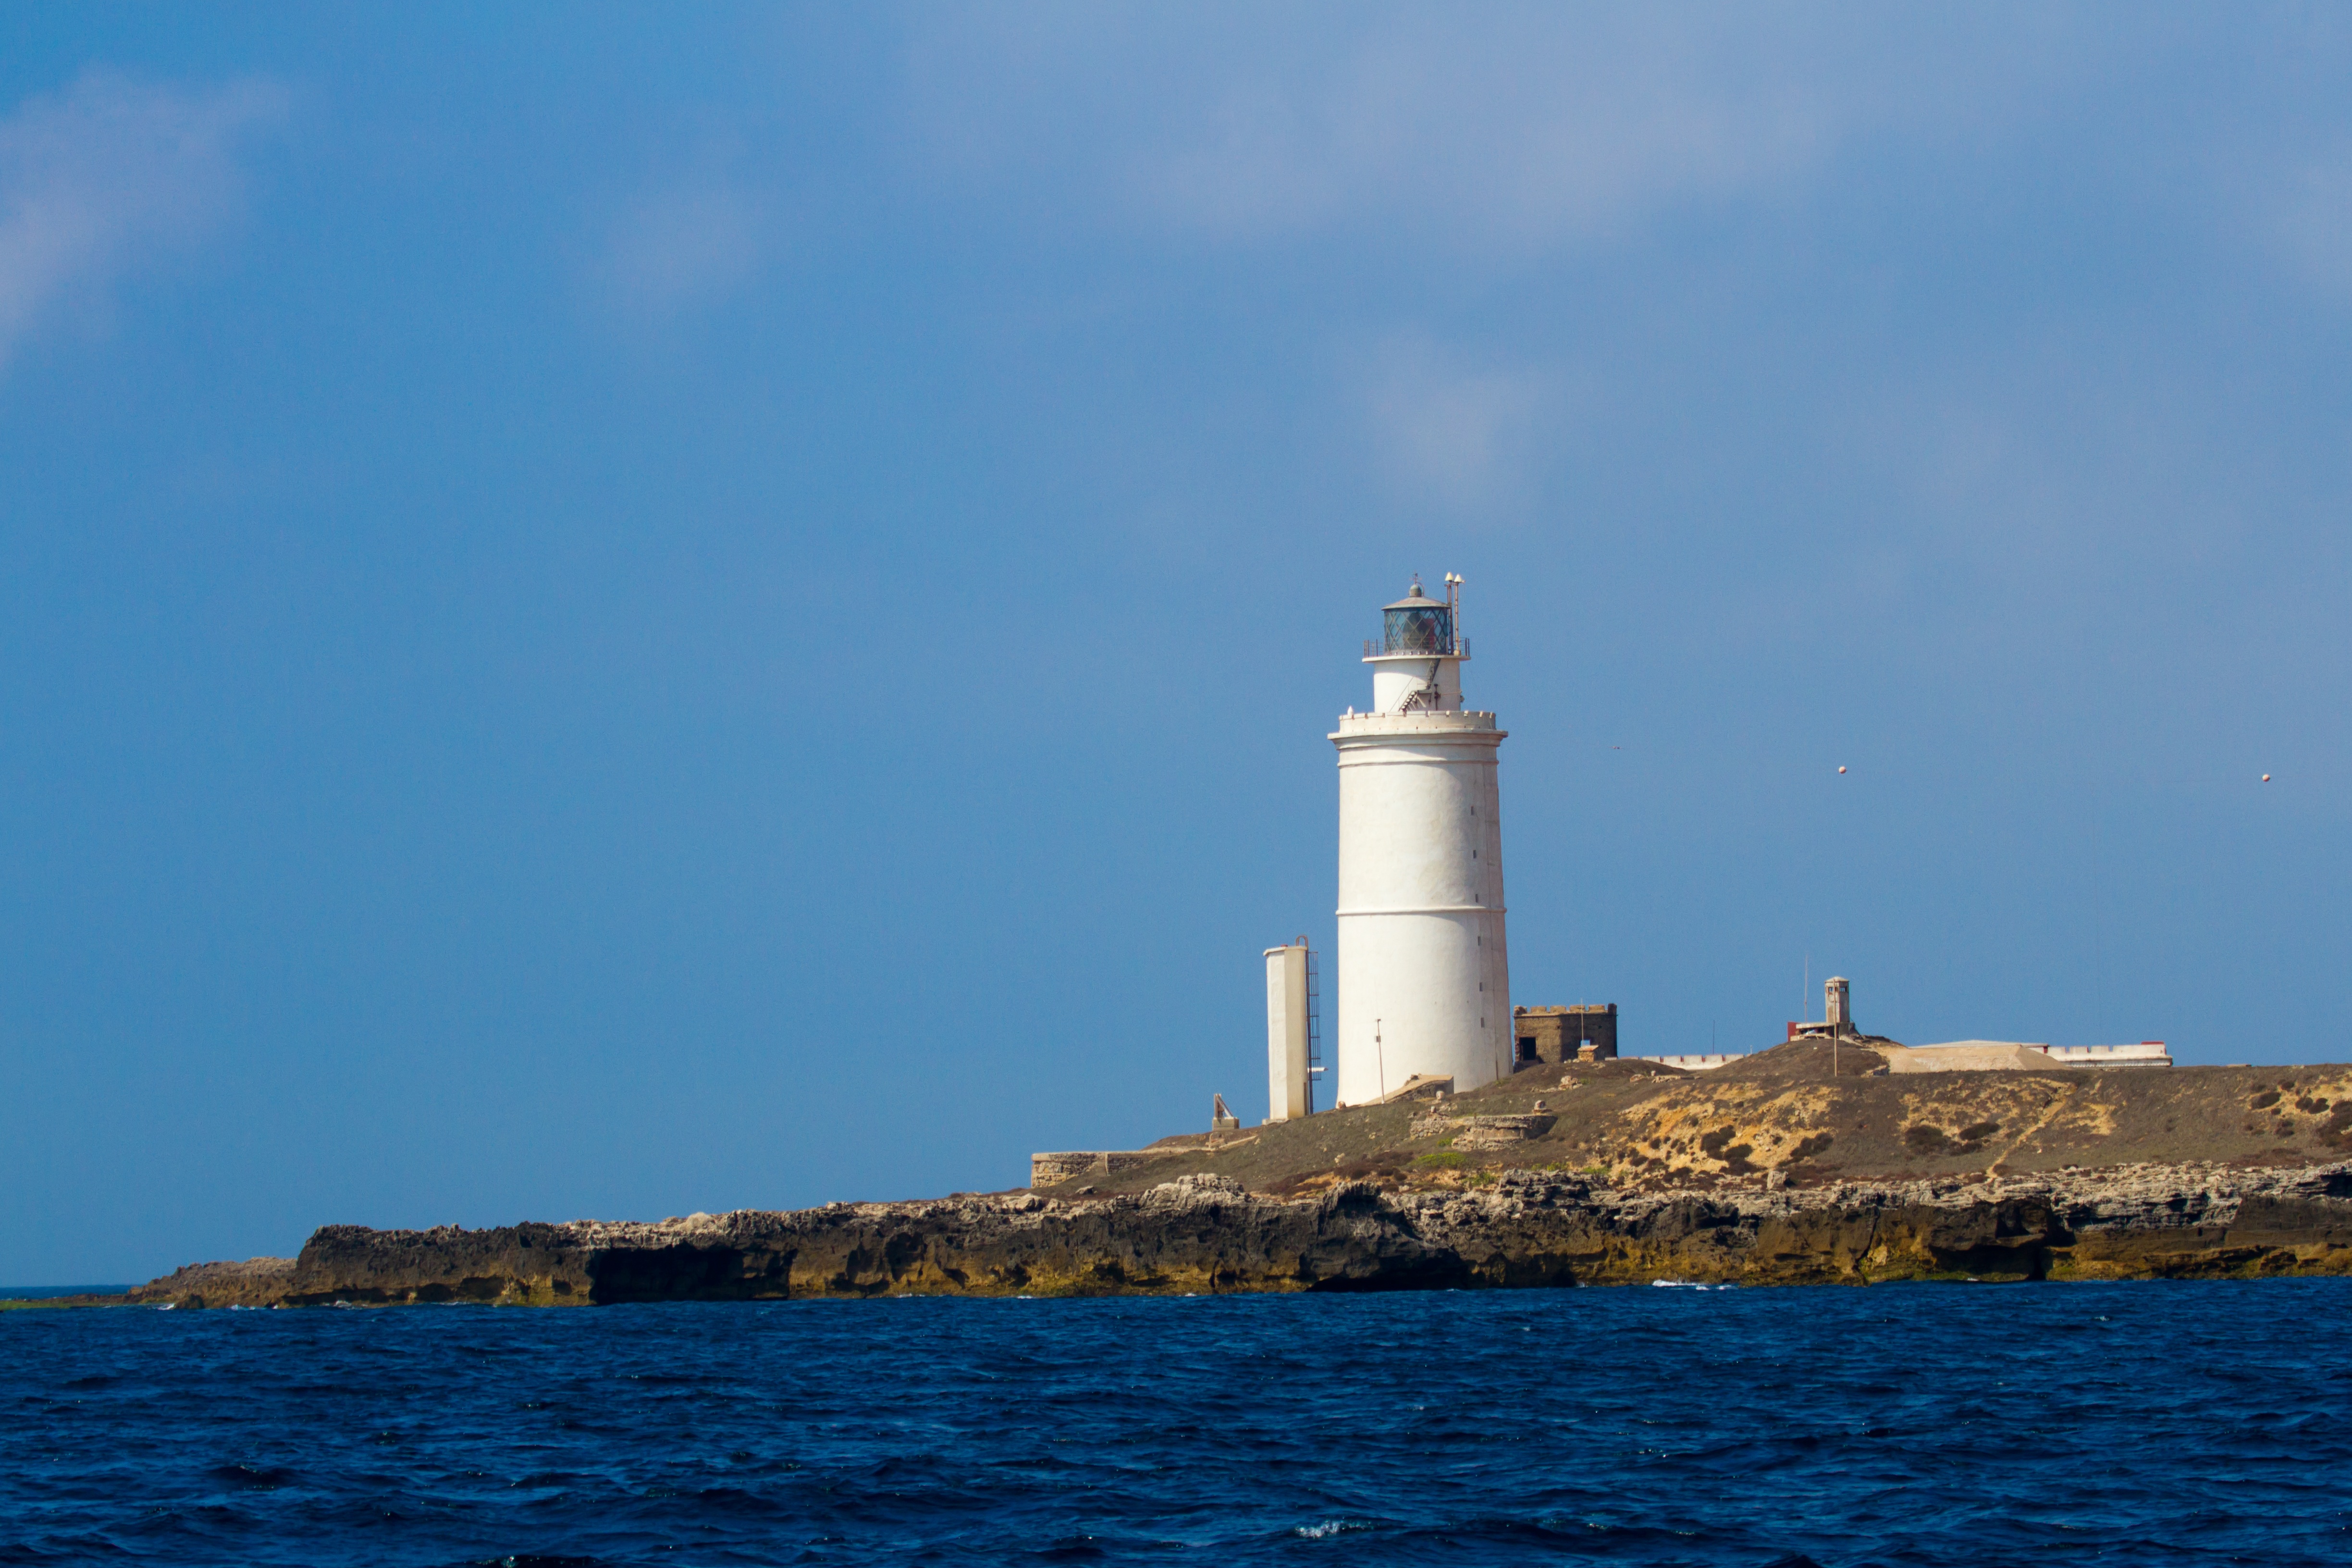
sea, coast, ocean, lighthouse, tower, blue, atlantic, cape, tarifa